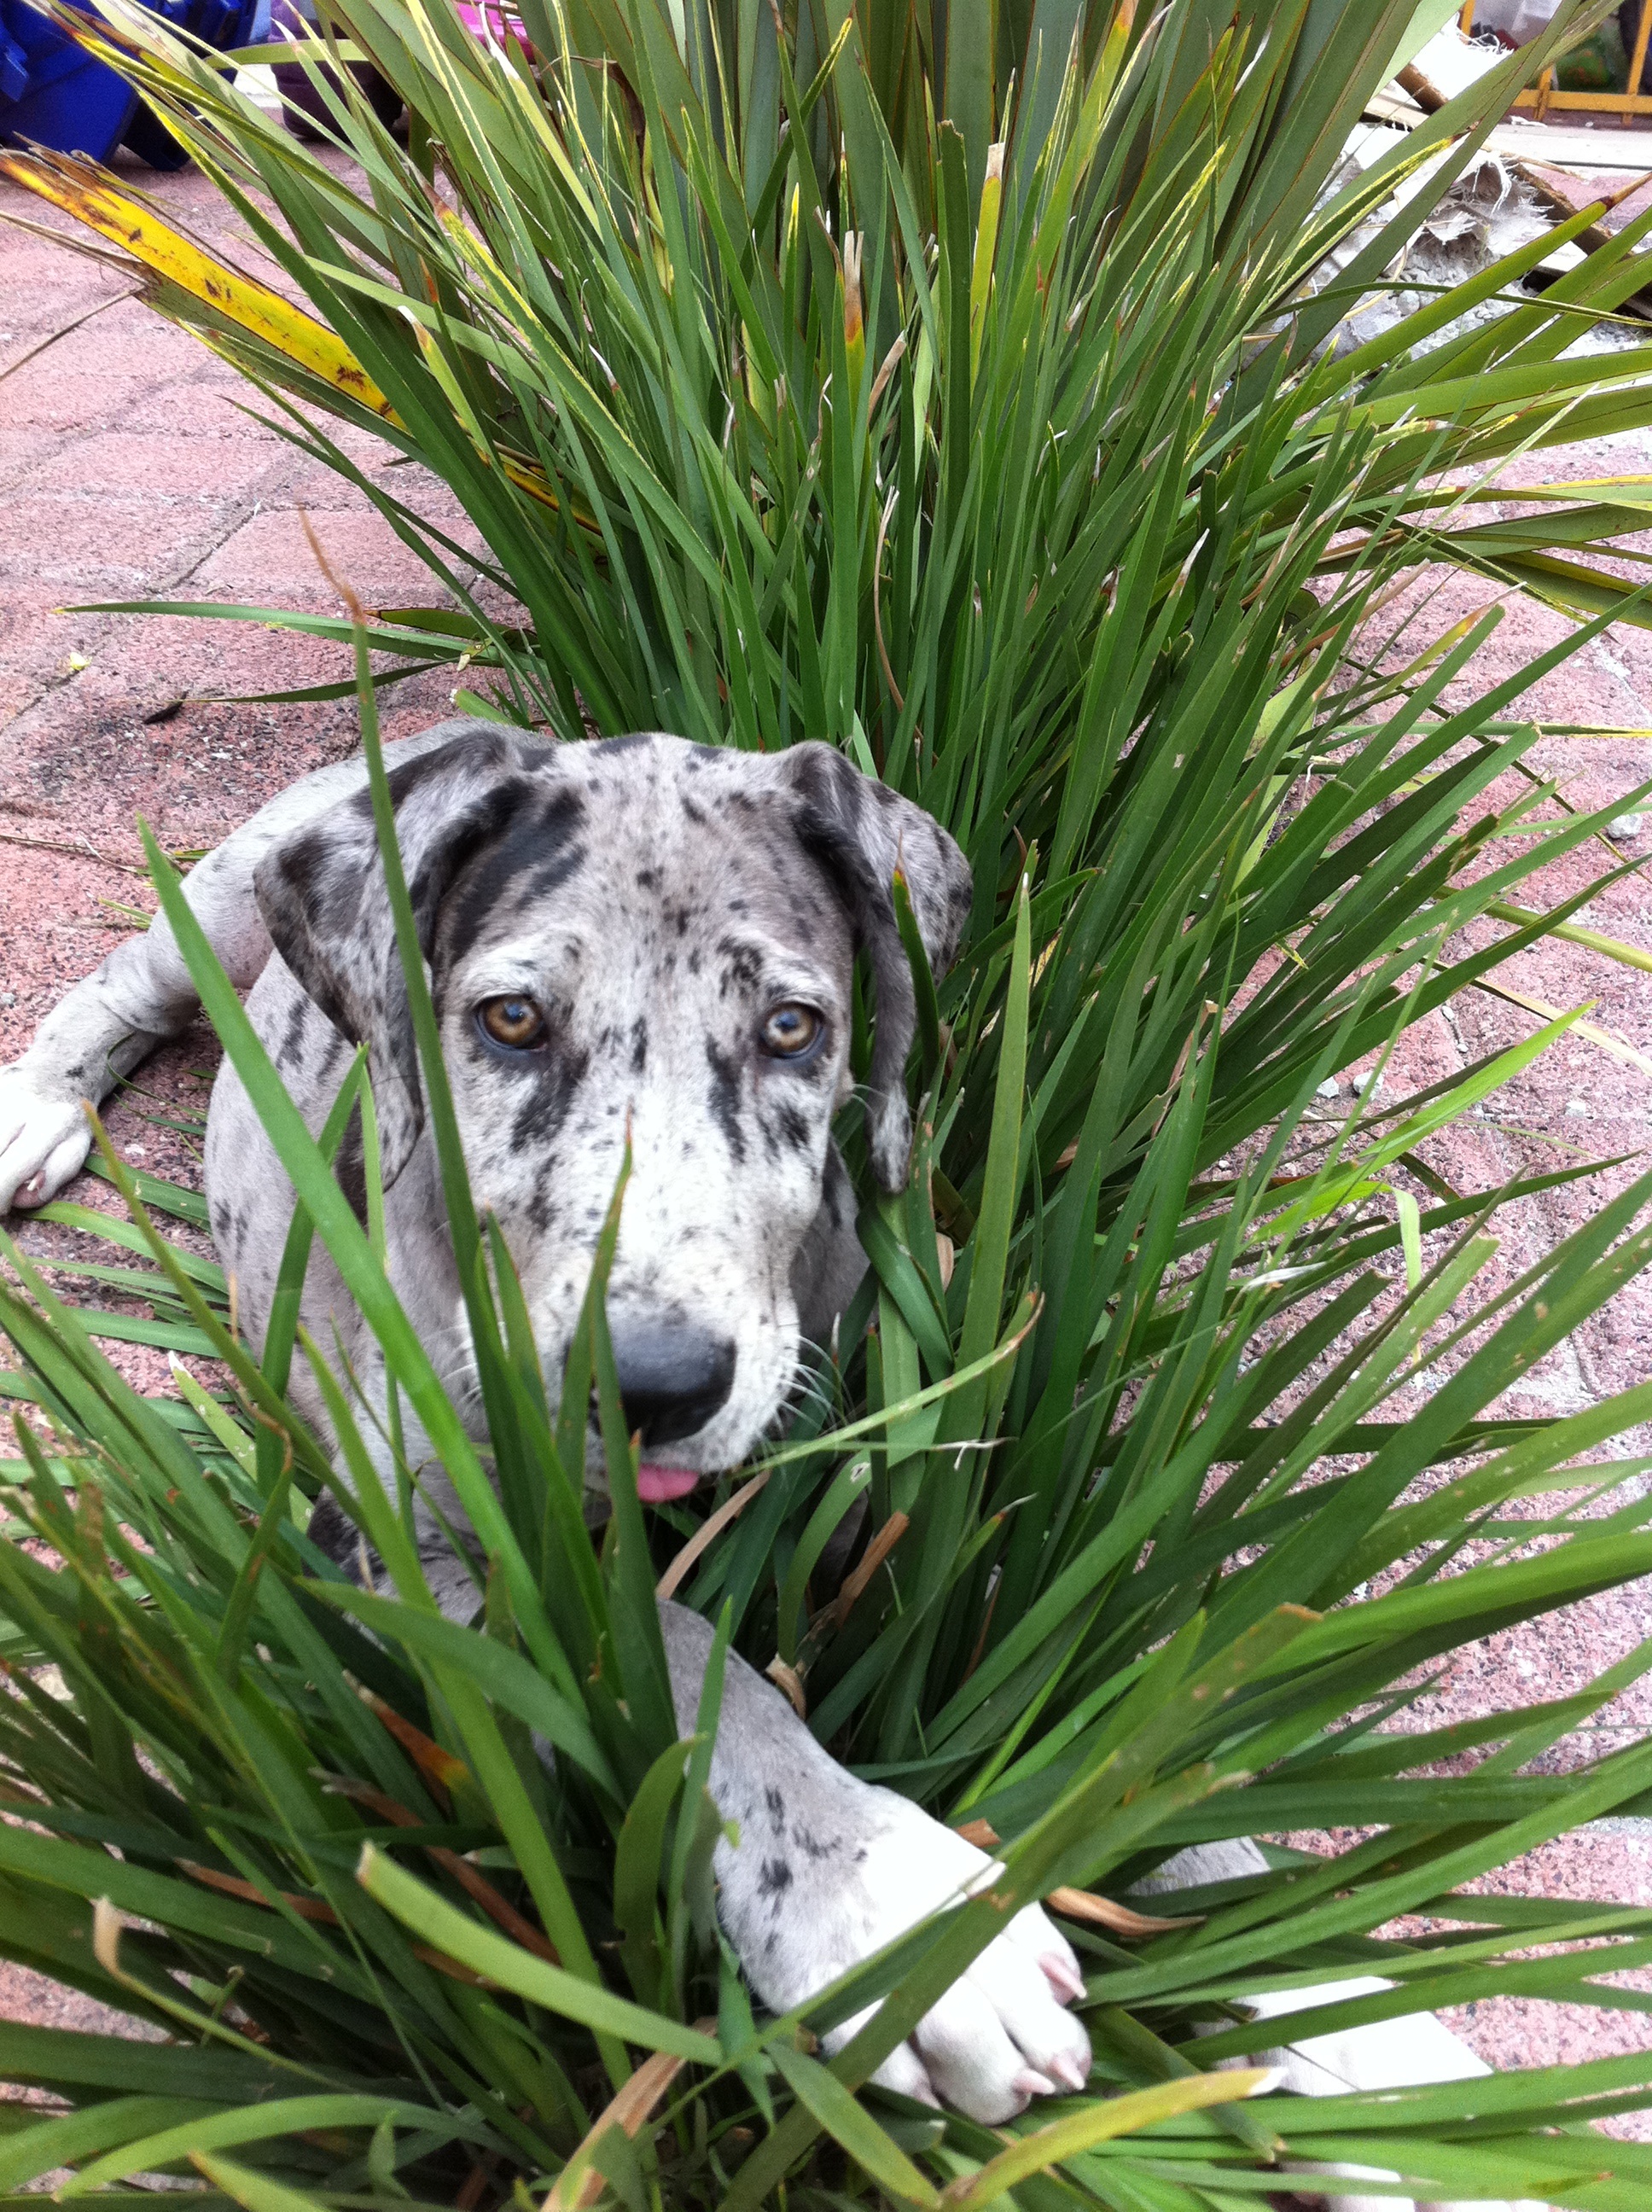
tree, grass, plant, flower, puppy, dog, pet, mammal, plants, hide, great danes